Walter Bedell Smith

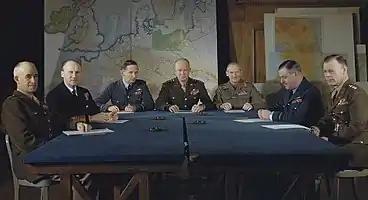
Meeting of the Allied Supreme Command in February 1944. Left to right:Lieutenant General Omar Bradley, Admiral Sir Bertram Ramsay, Air Chief Marshal Sir Arthur Tedder, General Dwight Eisenhower, General Sir Bernard Montgomery, Air Chief Marshal Sir Trafford Leigh-Mallory and Lieutenant General Bedell Smith

By November 1944, Strong was reporting that there was a possibility of a German counteroffensive in the Ardennes or the Vosges. Smith sent Strong to personally warn Bradley, who was preparing an offensive of his own. The magnitude and ferocity of the German Ardennes Offensive came as a shock, and Smith had to defend Strong against criticism for failing to sound the alarm. He felt that Bradley had been given ample warning.